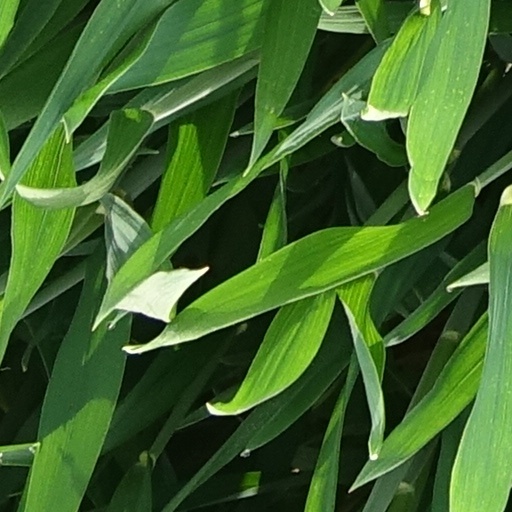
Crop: wheat